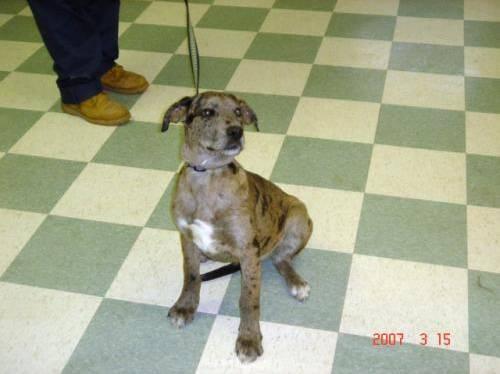
dog